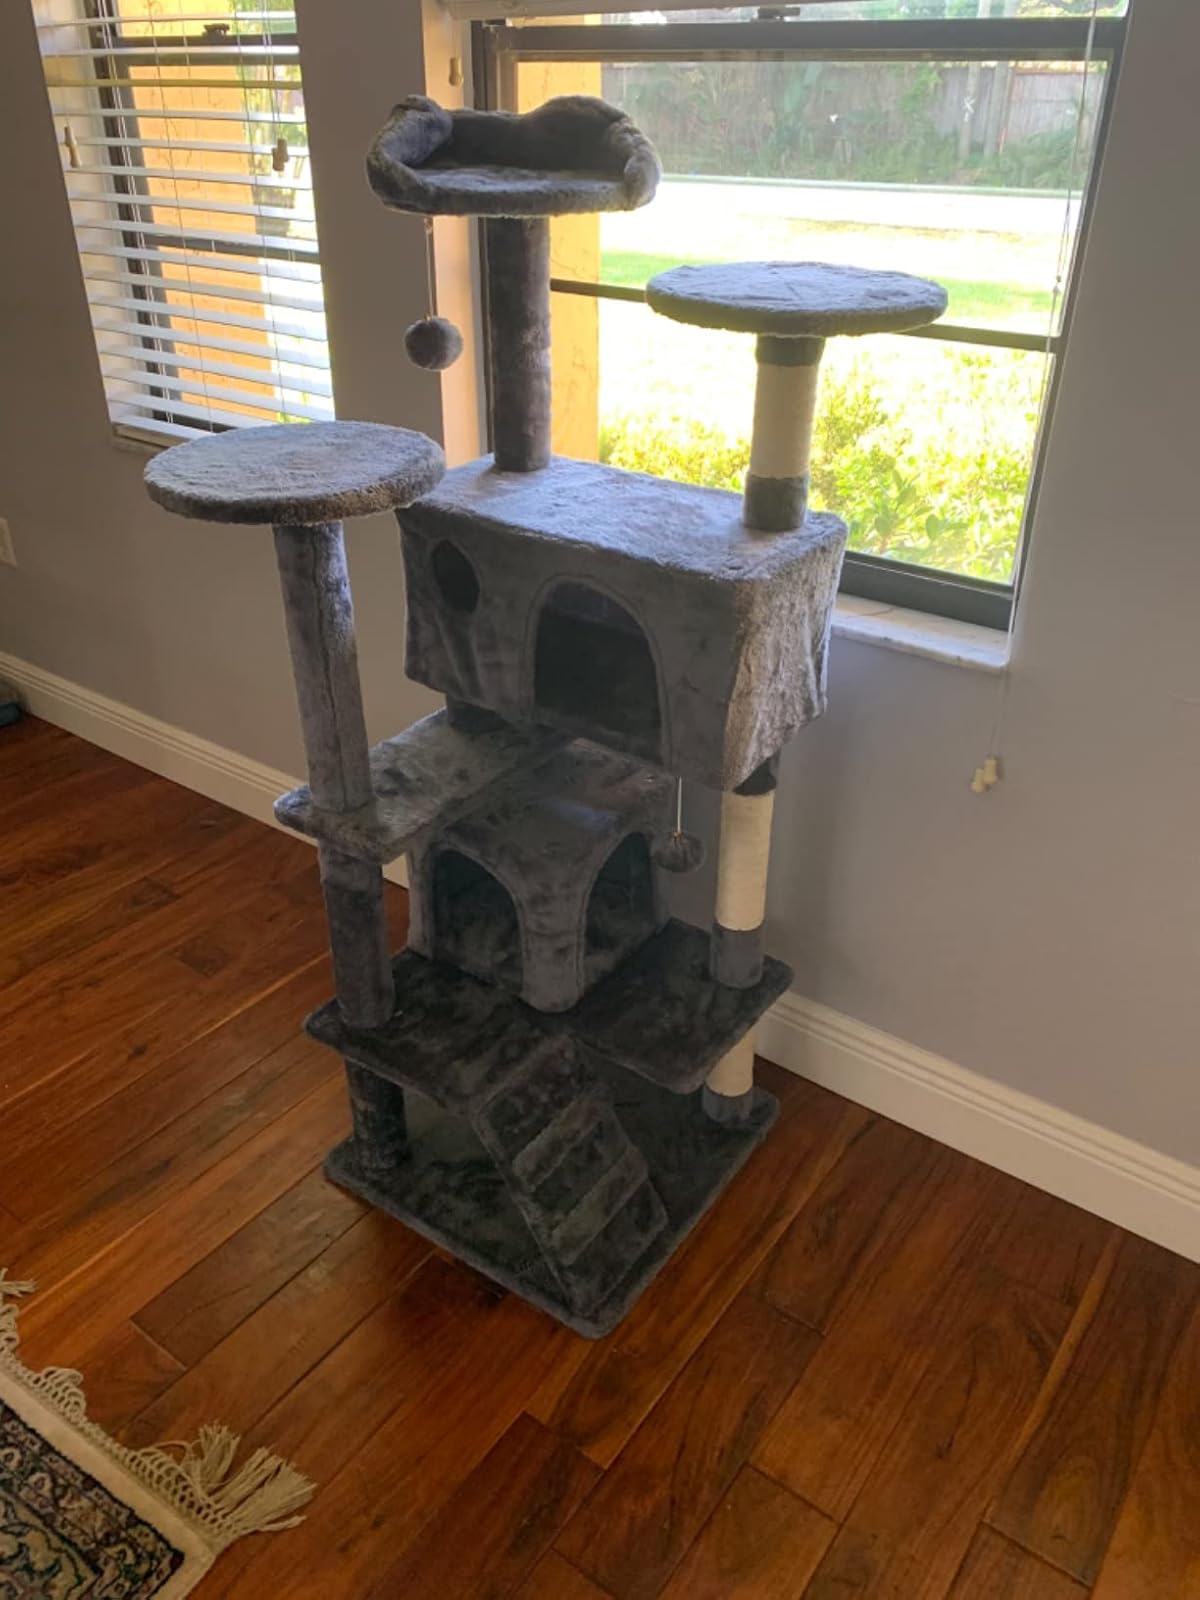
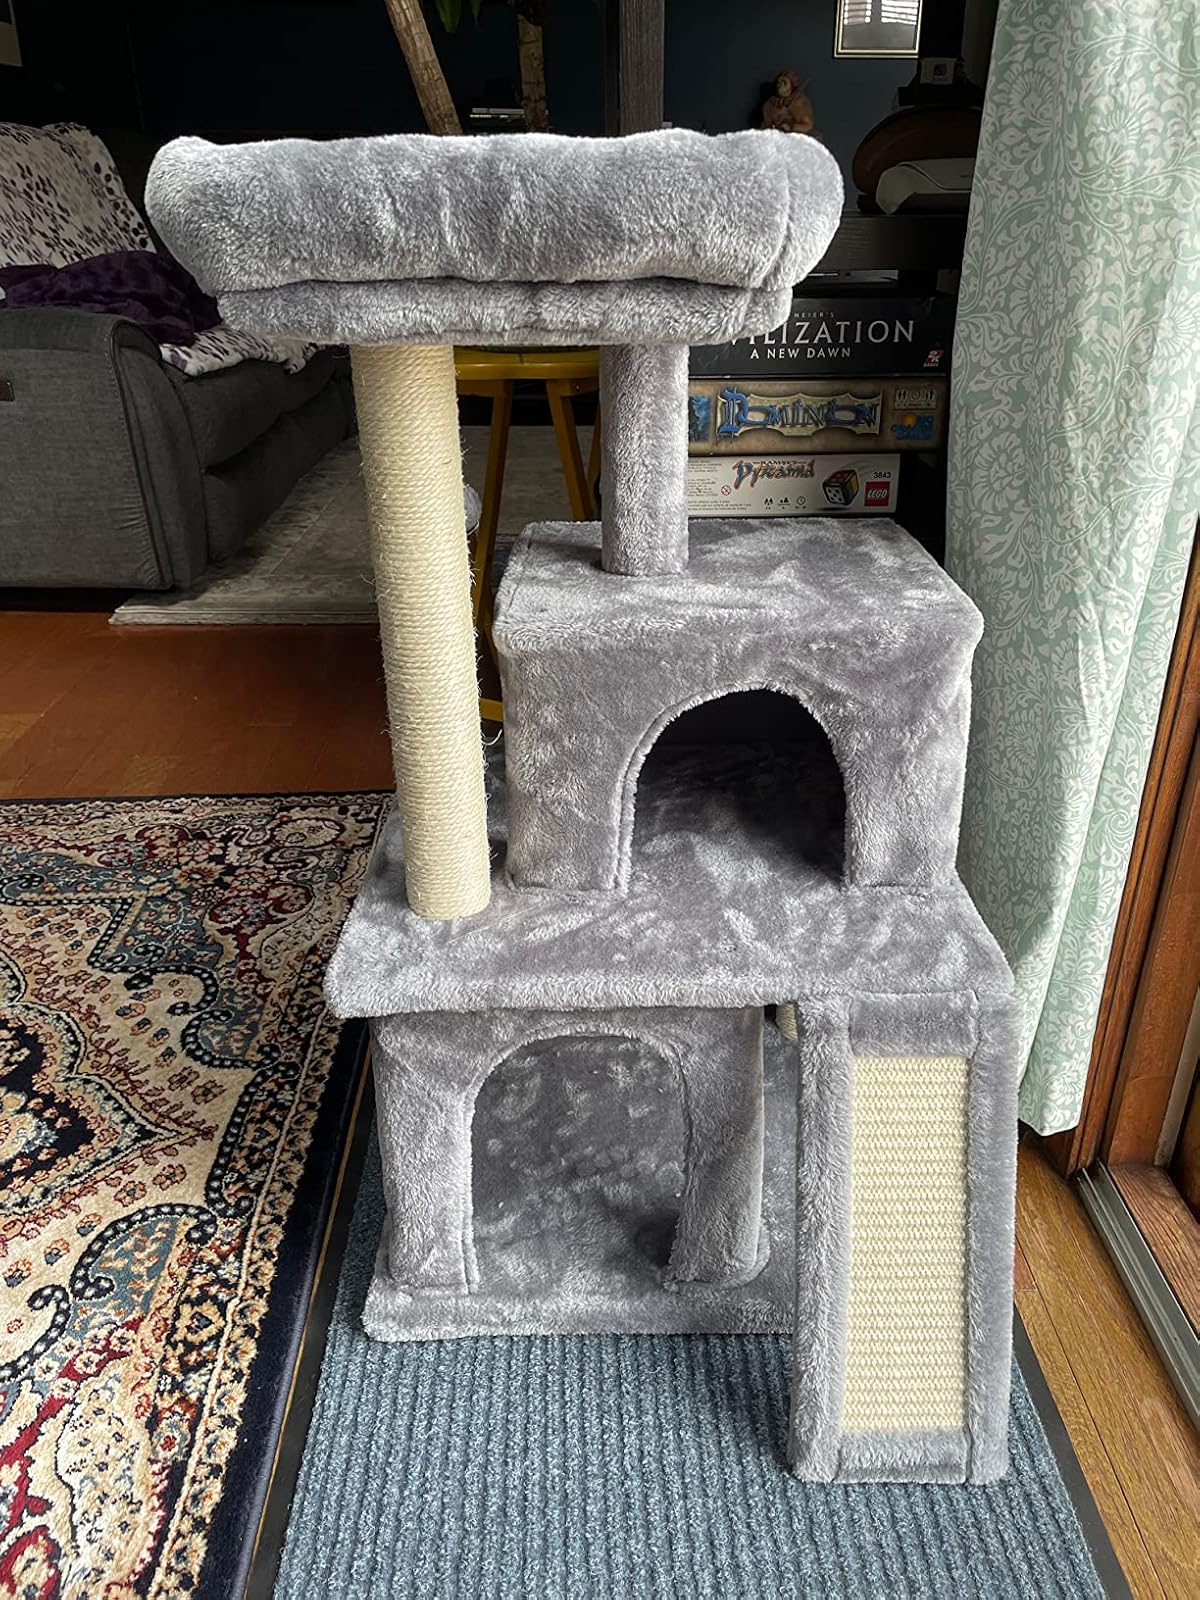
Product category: items_cat tree
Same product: no